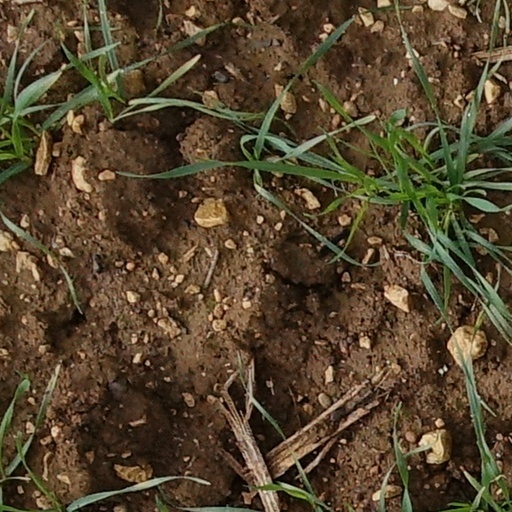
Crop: wheat